Wisconsin Highway 29

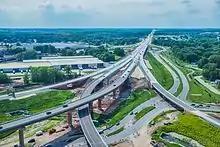
Flyovers completed at WIS 29-US 41 interchange in 2014 as part of the US 41 project

About into Brown County, WIS 29 collects WIS 32 eastbound at the diamond interchange with WIS 156 and CTH-Y. WIS 29 very briefly passes through the northeast corner of Outagamie County and enters the village of Howard. The multilane expressway and the Backbone Corridor route end at Interstate 41/US 41. WIS 32 turns south onto I-41/US 41 as WIS 29 continues into Green Bay as Shawano Avenue.